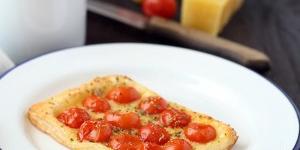
hojaldre de tomates y queso